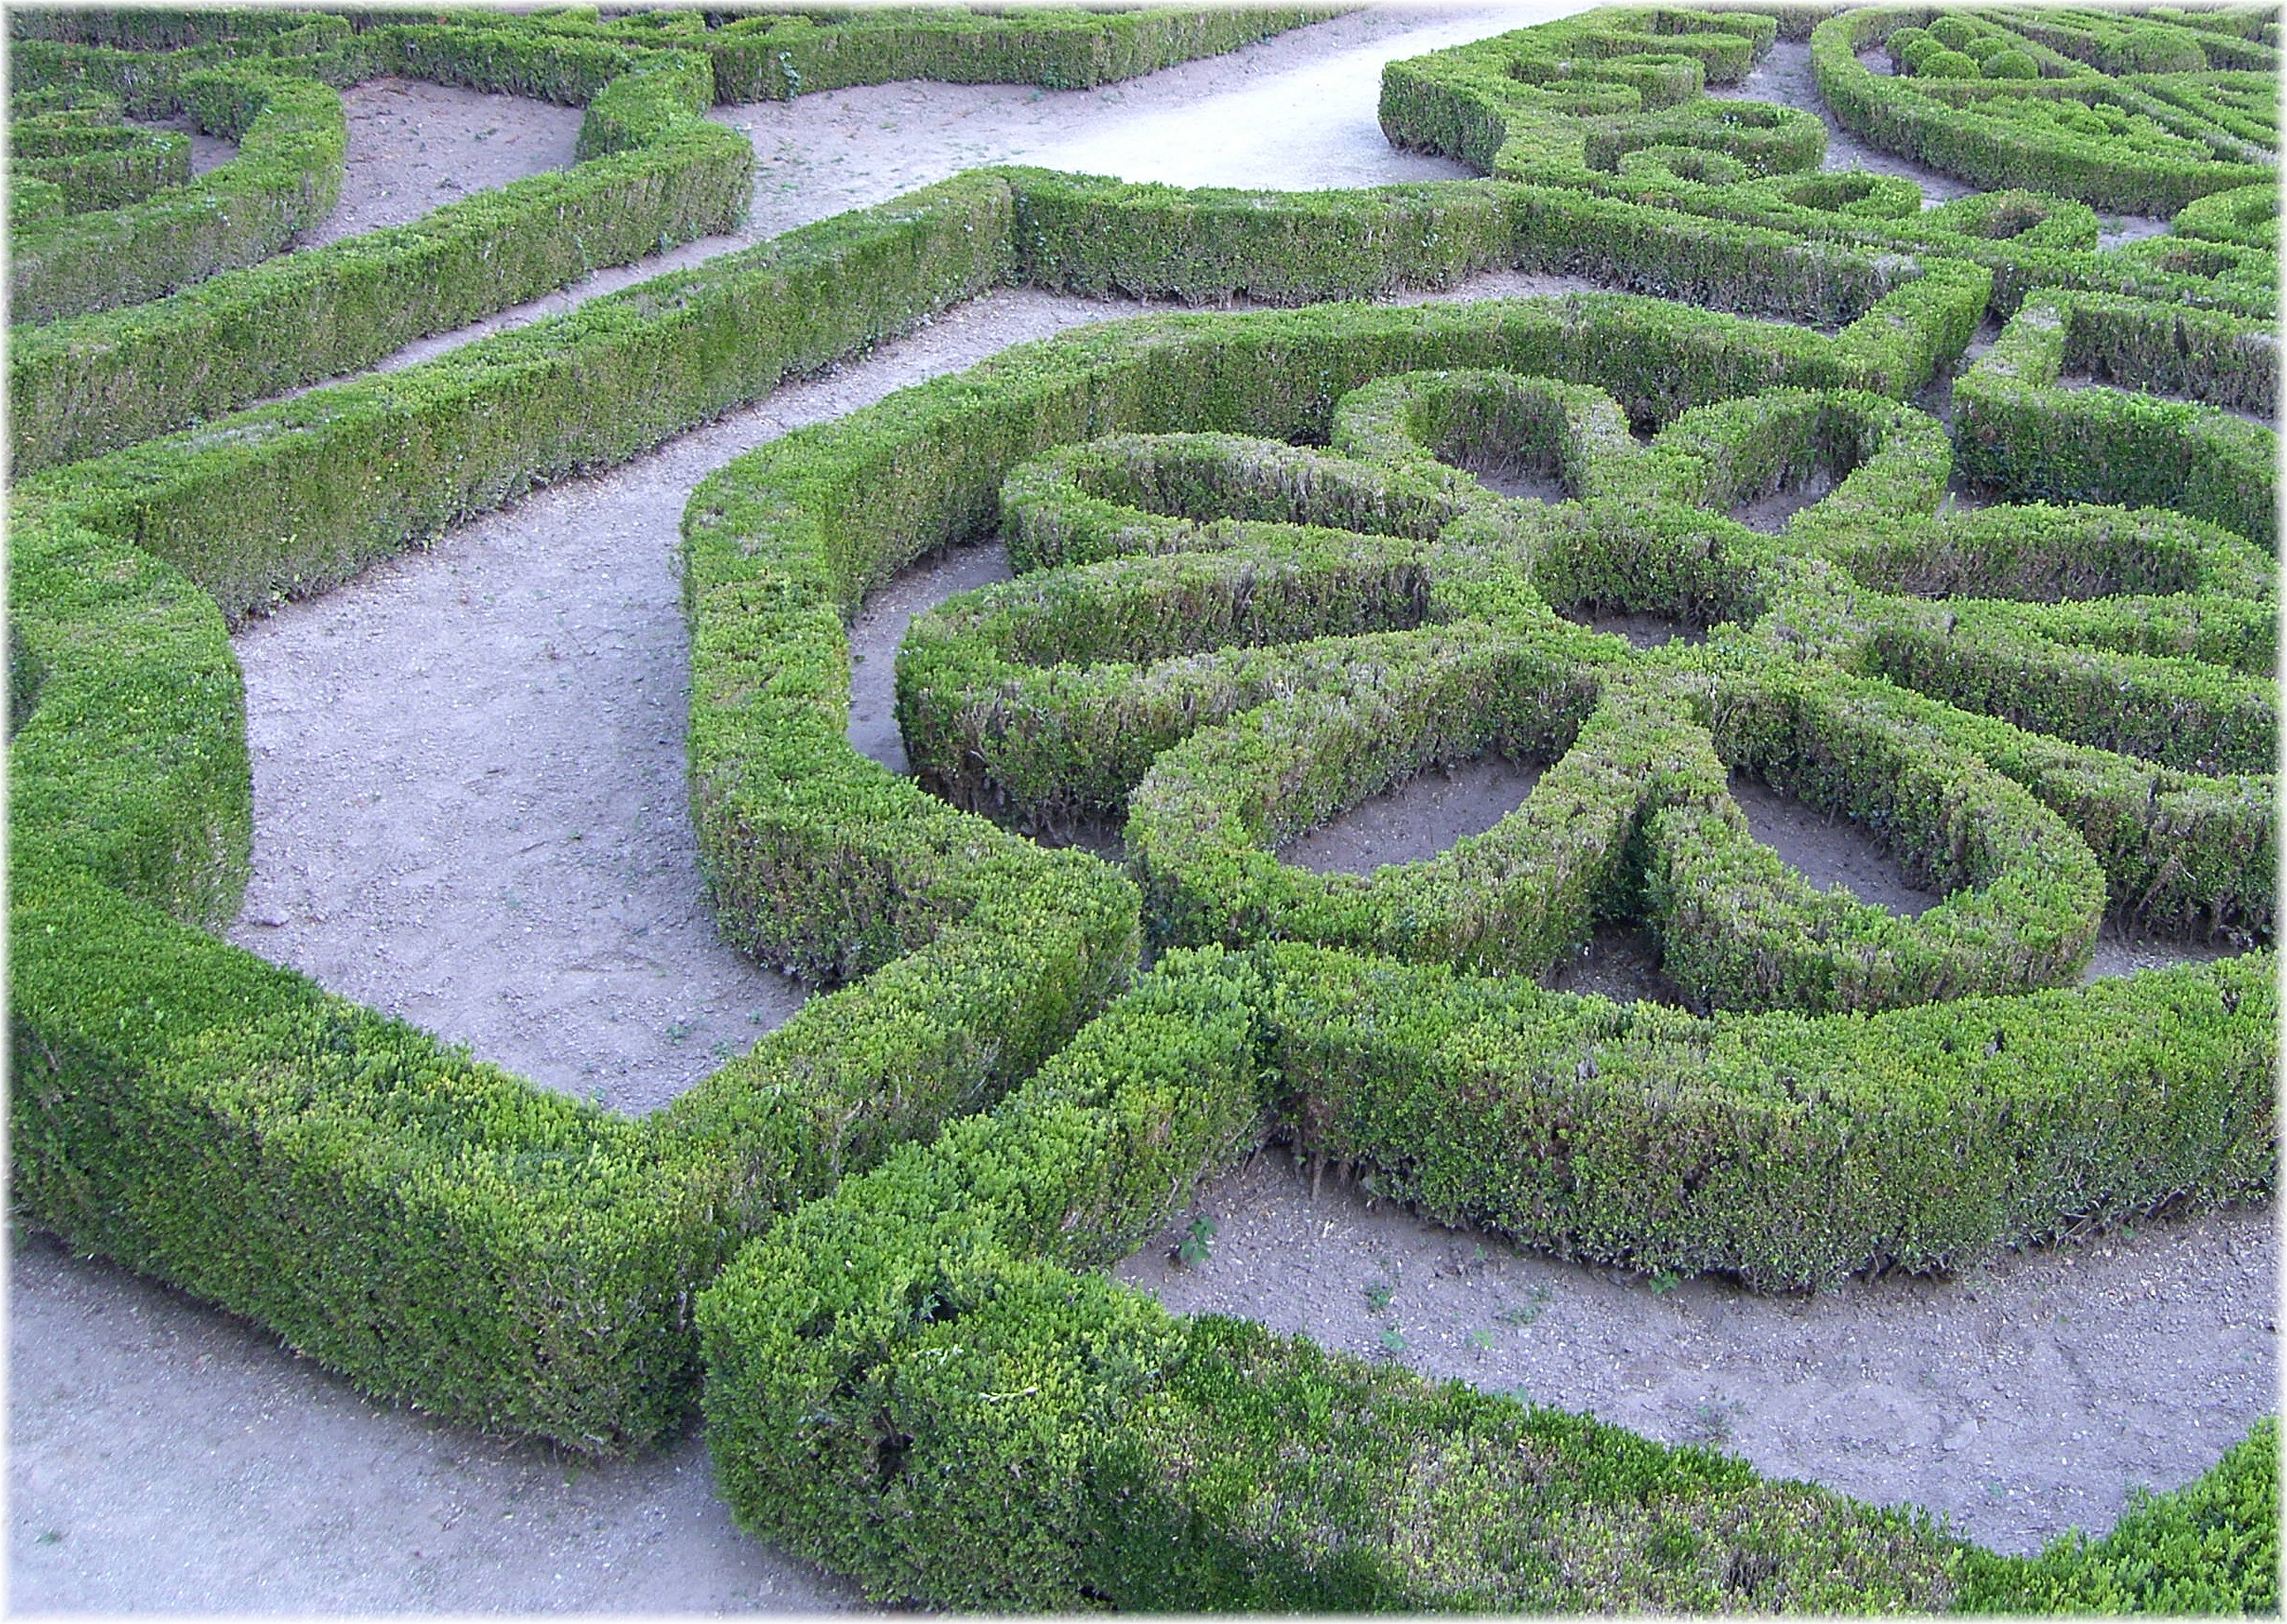
landscape, grass, field, lawn, soil, botany, garden, cool image, shrub, plantation, maze, labyrinth, ecosystem, hedge, flooring, outdoor structure, landscape architect